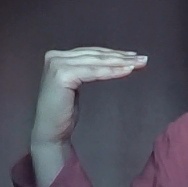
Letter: haa